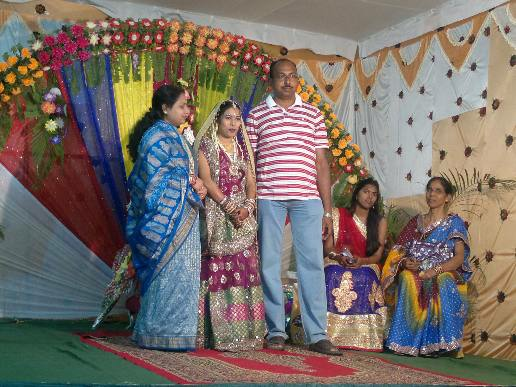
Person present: Yes